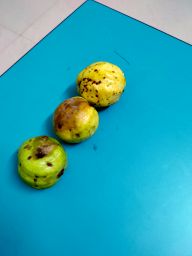
Fruit: Guava
Quality: Bad